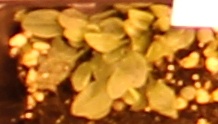
Label: Horseweed